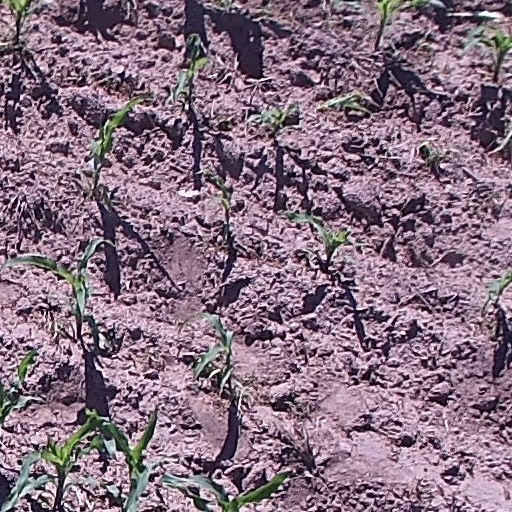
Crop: maize; corn